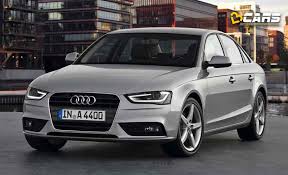
Label: noambulance